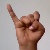
The image shows a hand gesture representing the letter 'I' in Indian Sign Language.